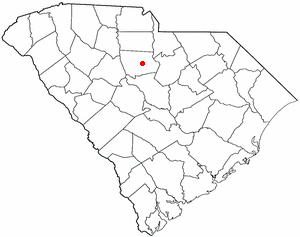
La ville de Winnsboro est le siège du comté de Fairfield, situé en Caroline du Sud, aux États-Unis. Elle fait partie de l'aire métropolitaine de Columbia, la capitale de l'État.